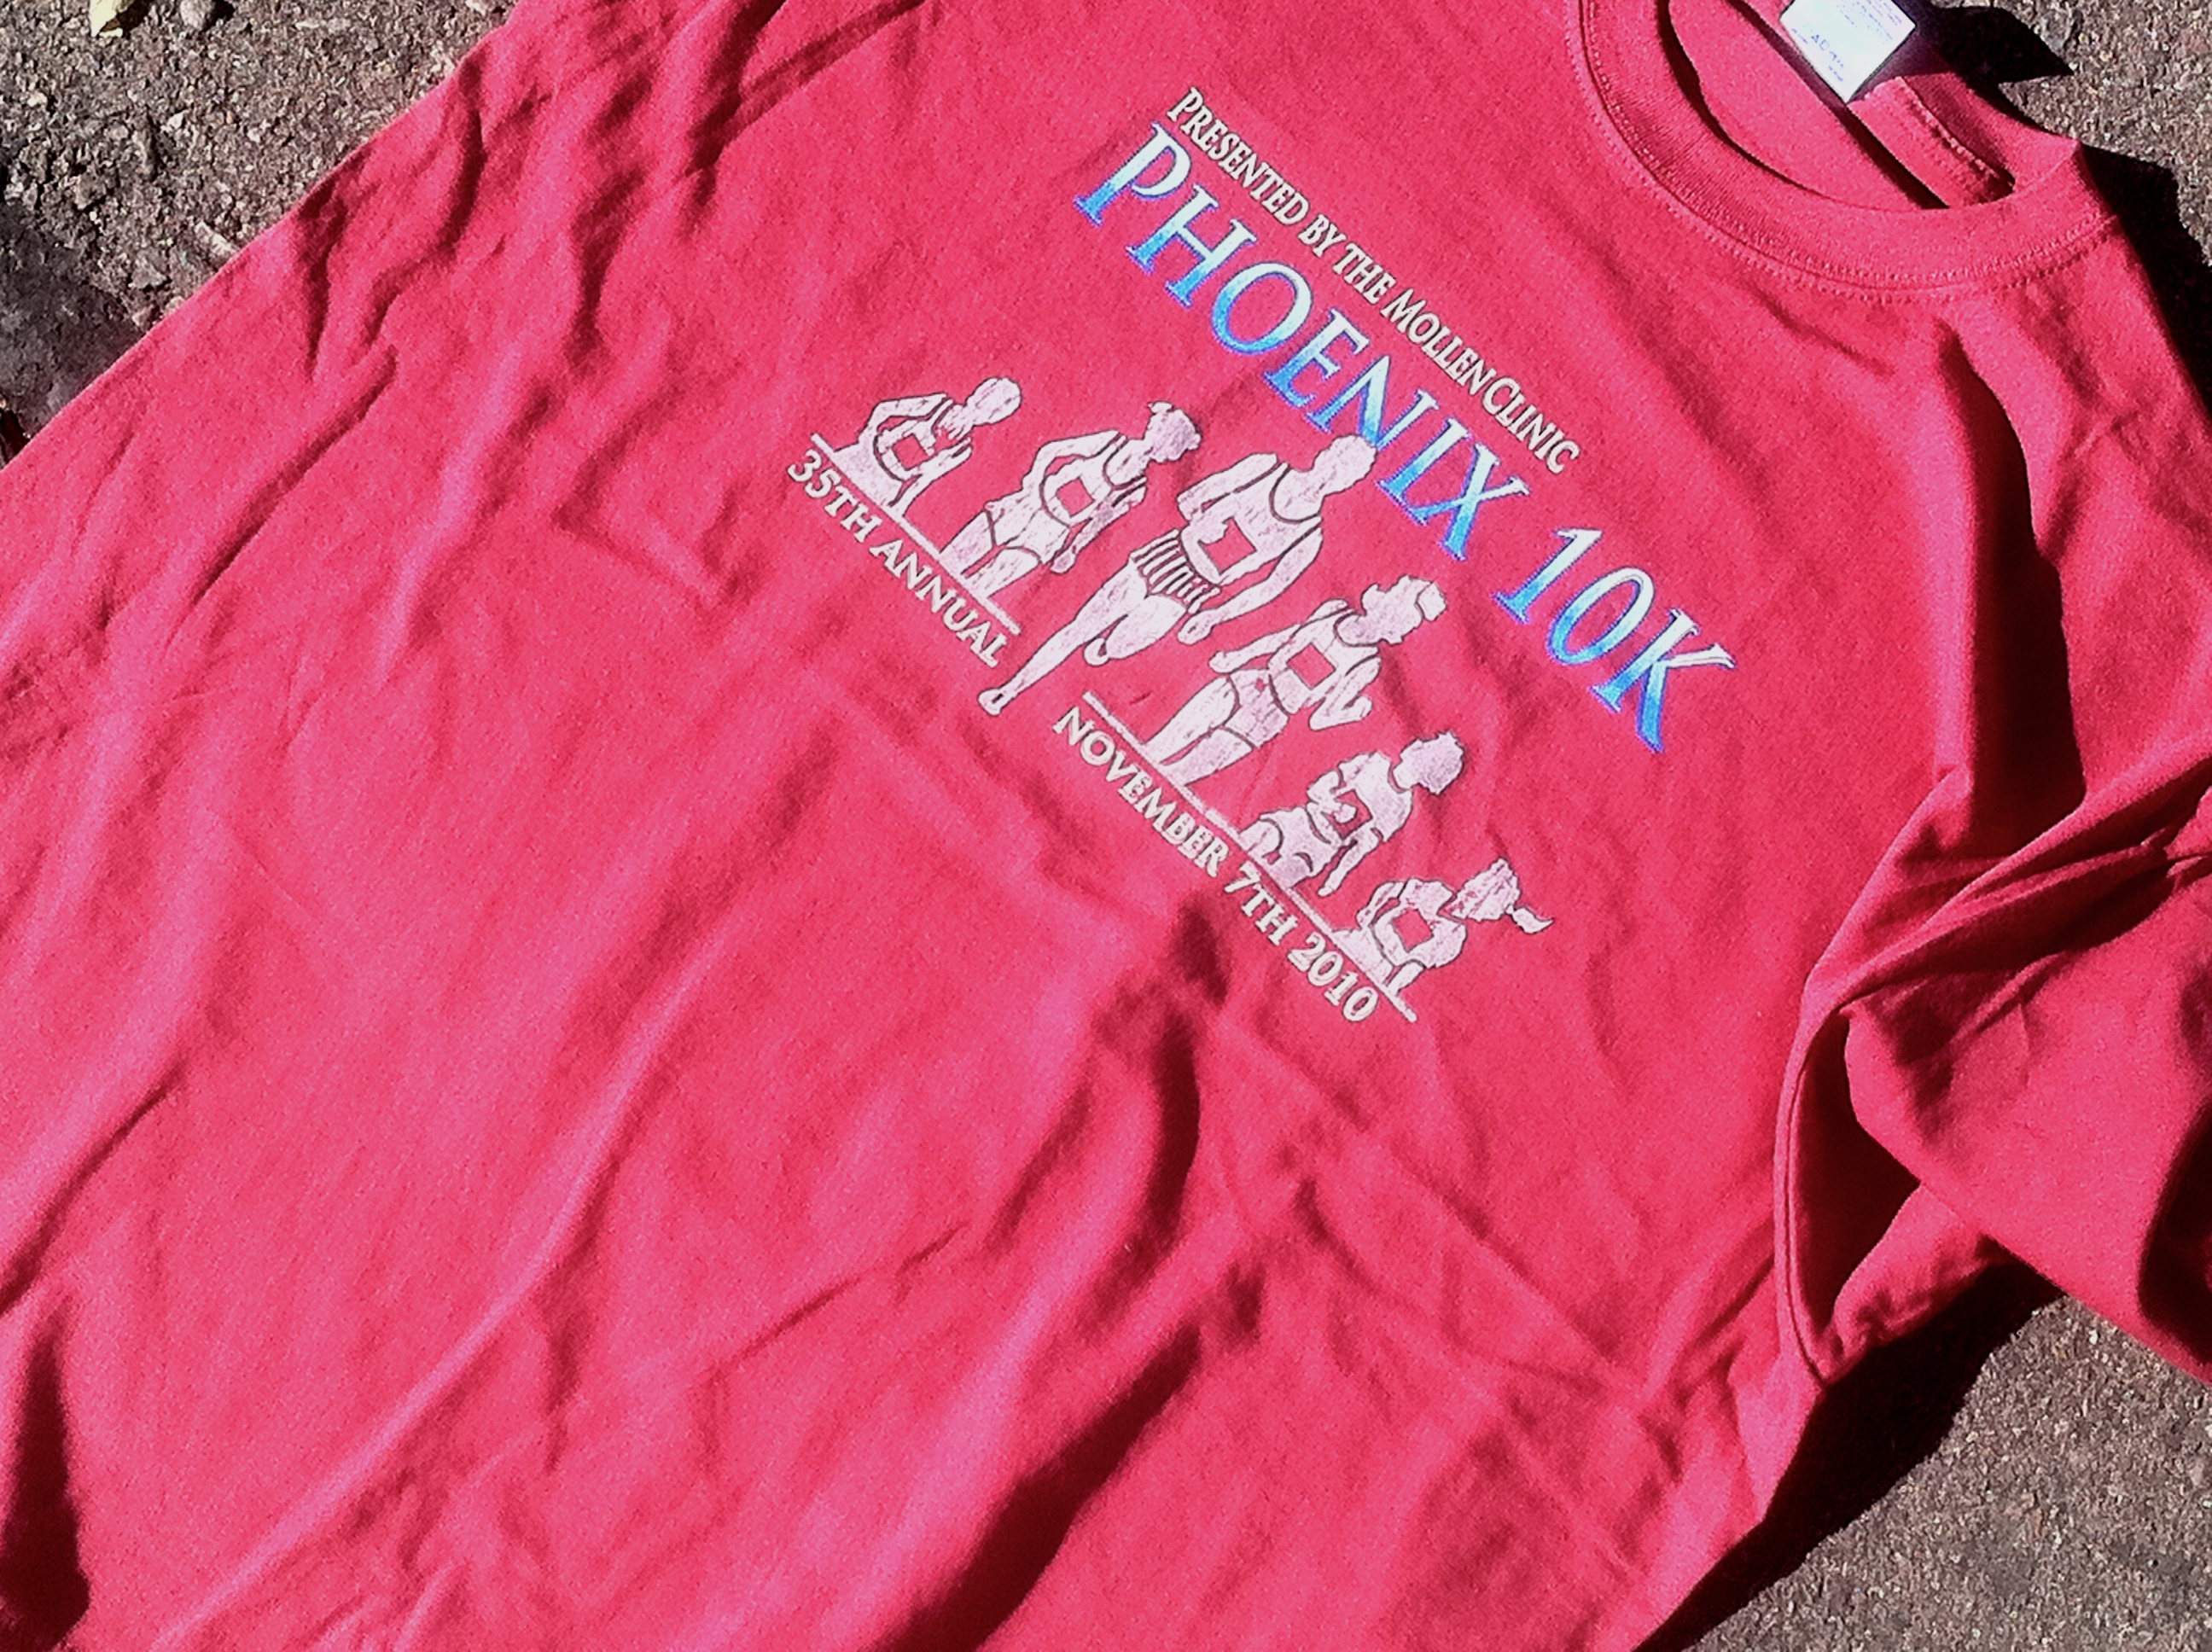
running, red, clothing, pink, outerwear, textile, magenta, 2010365, sleeve, t shirt